Museum of Contemporary Art Australia

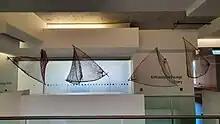
Hanging objects in the second floor

In 1999, with the MCA facing the prospect of bankruptcy, having just enough money to make payroll for a few weeks, the board hired Elizabeth Ann Macgregor, a Scot who had worked with the Arts Council of Great Britain, as director. She nearly quit within 48 hours of taking the job when the board wanted to hire a co-director so she could focus on the artistic vision behind the museum.